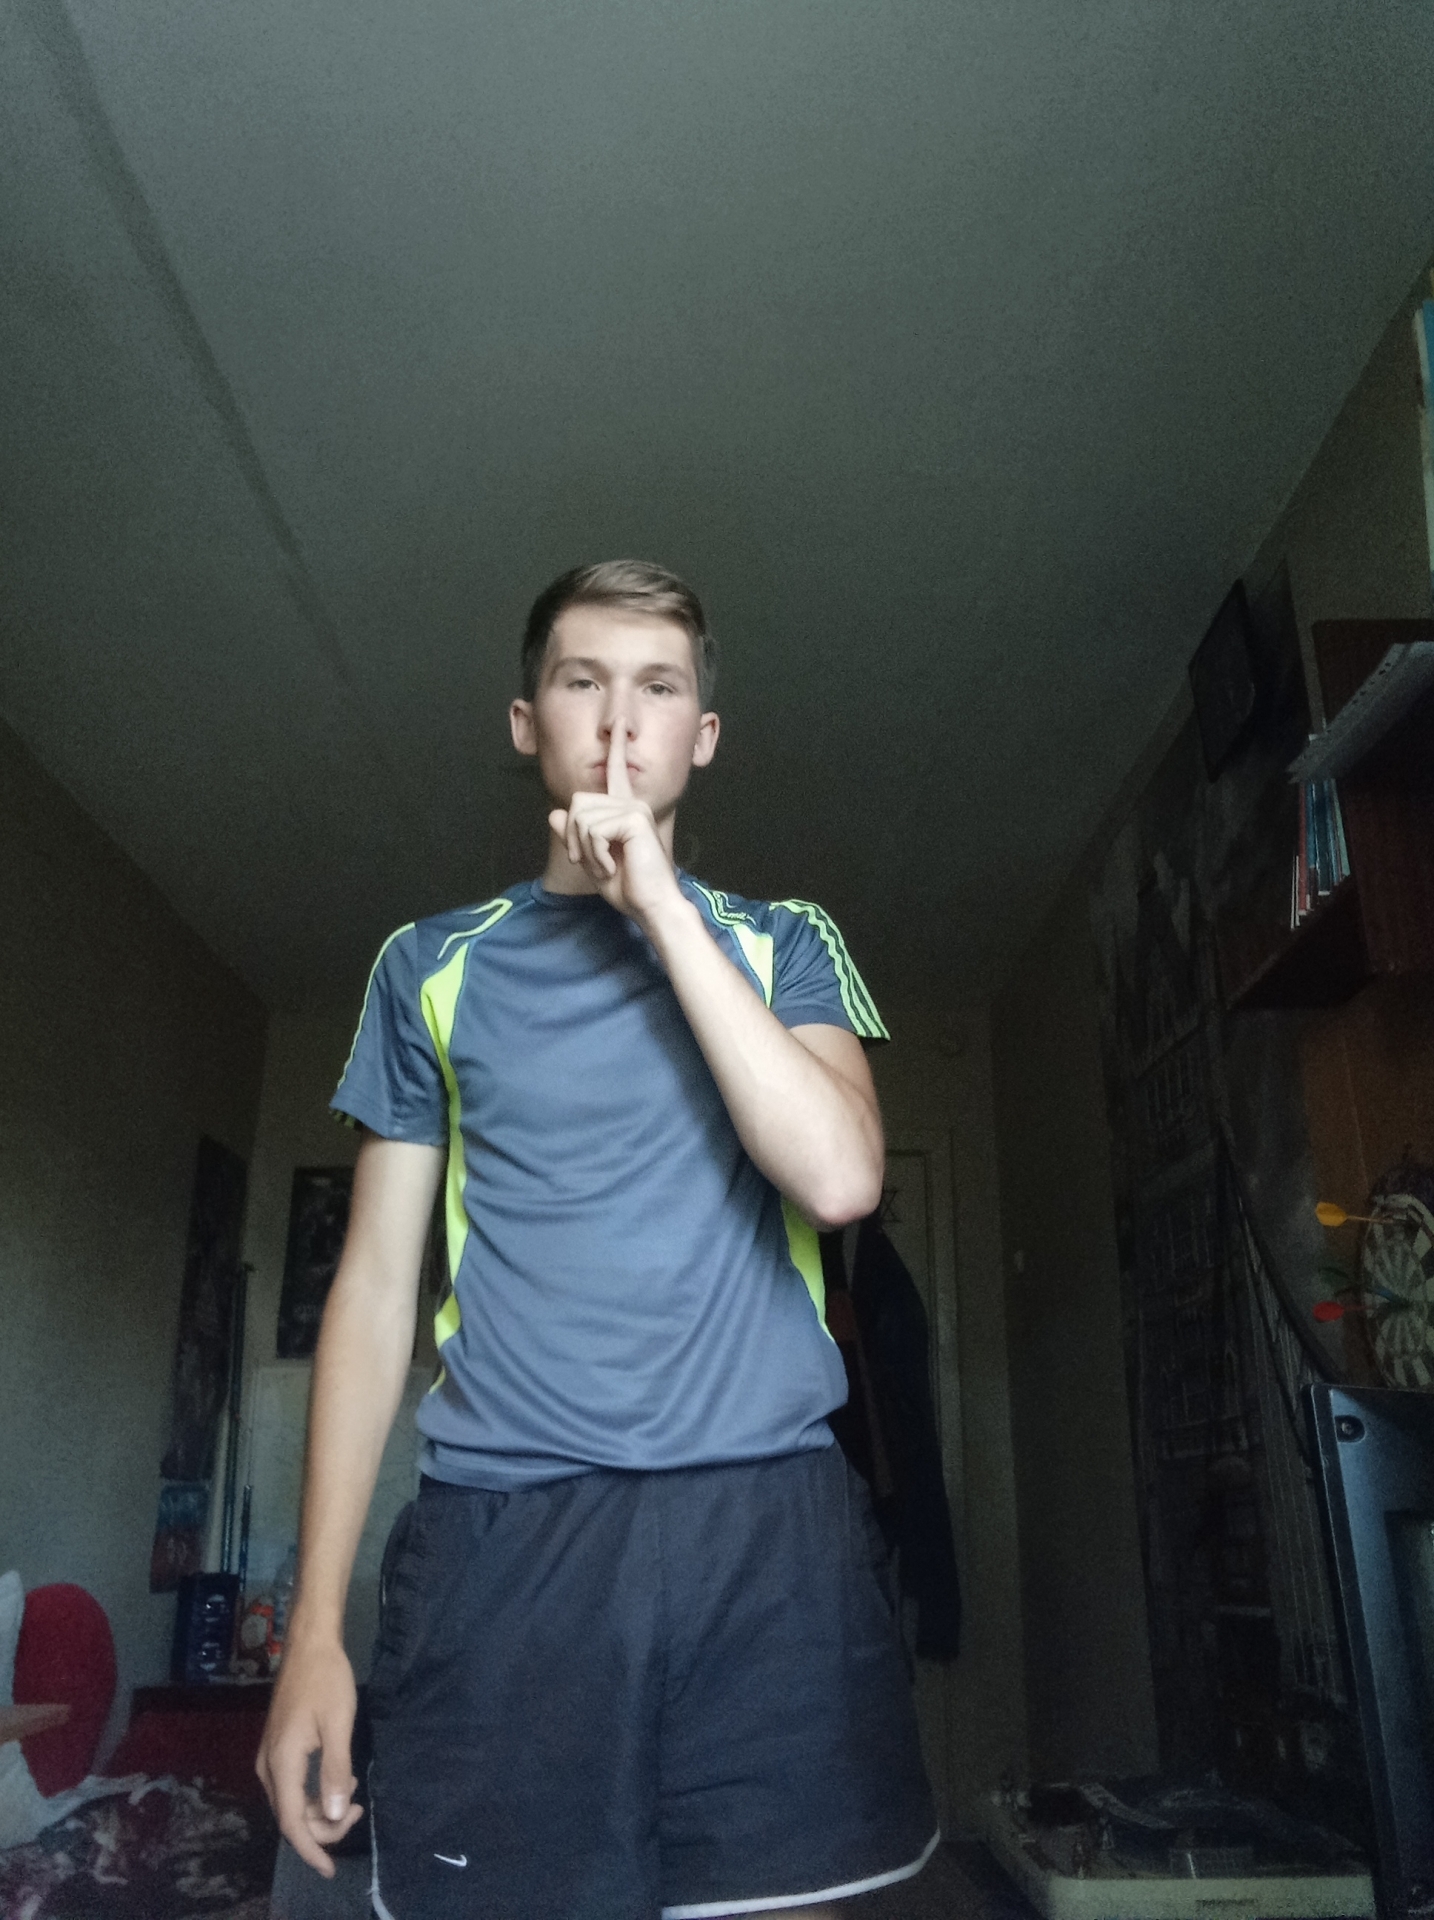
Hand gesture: mute